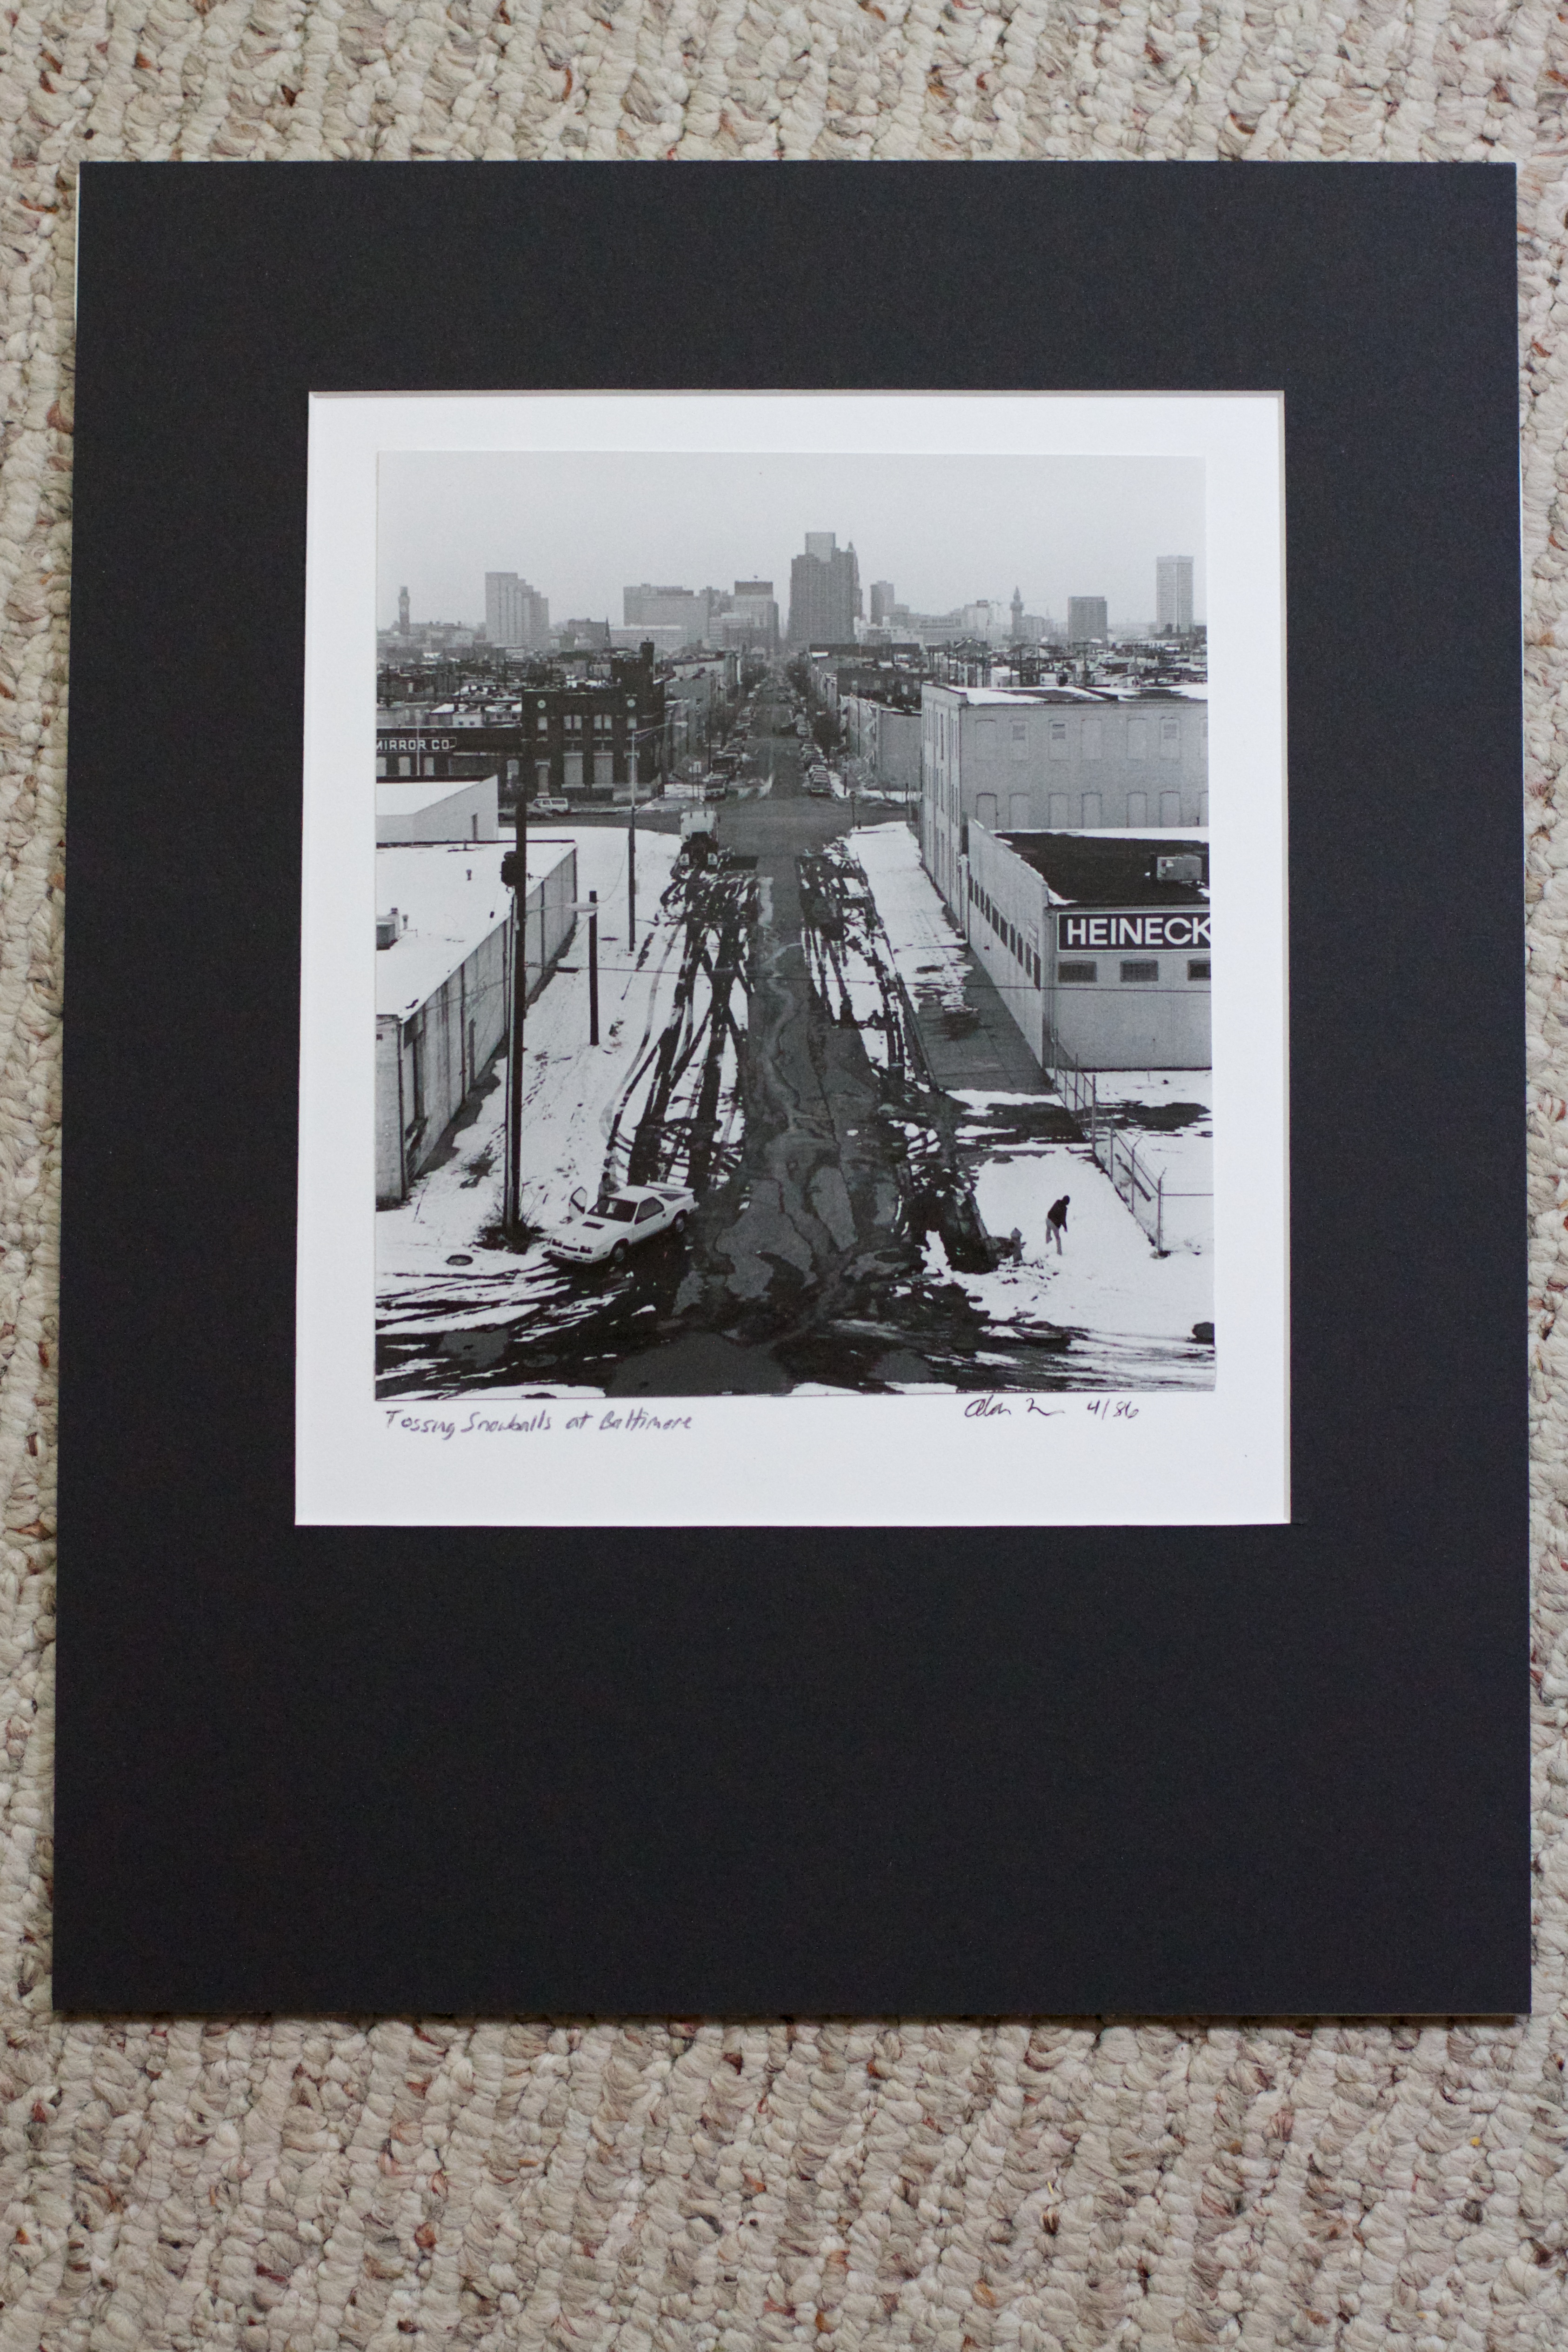
bw, art, sketch, illustration, photograph, picture frame, image